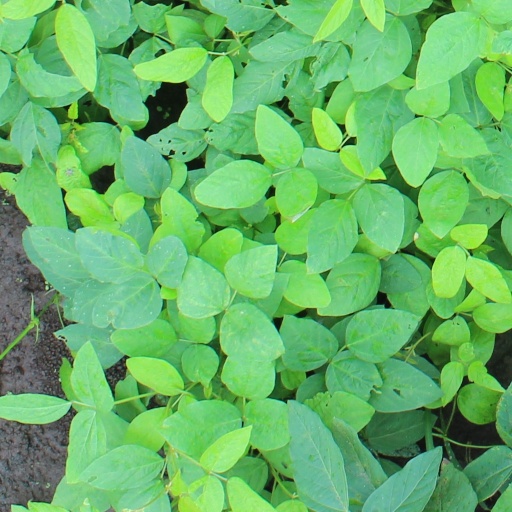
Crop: soybean